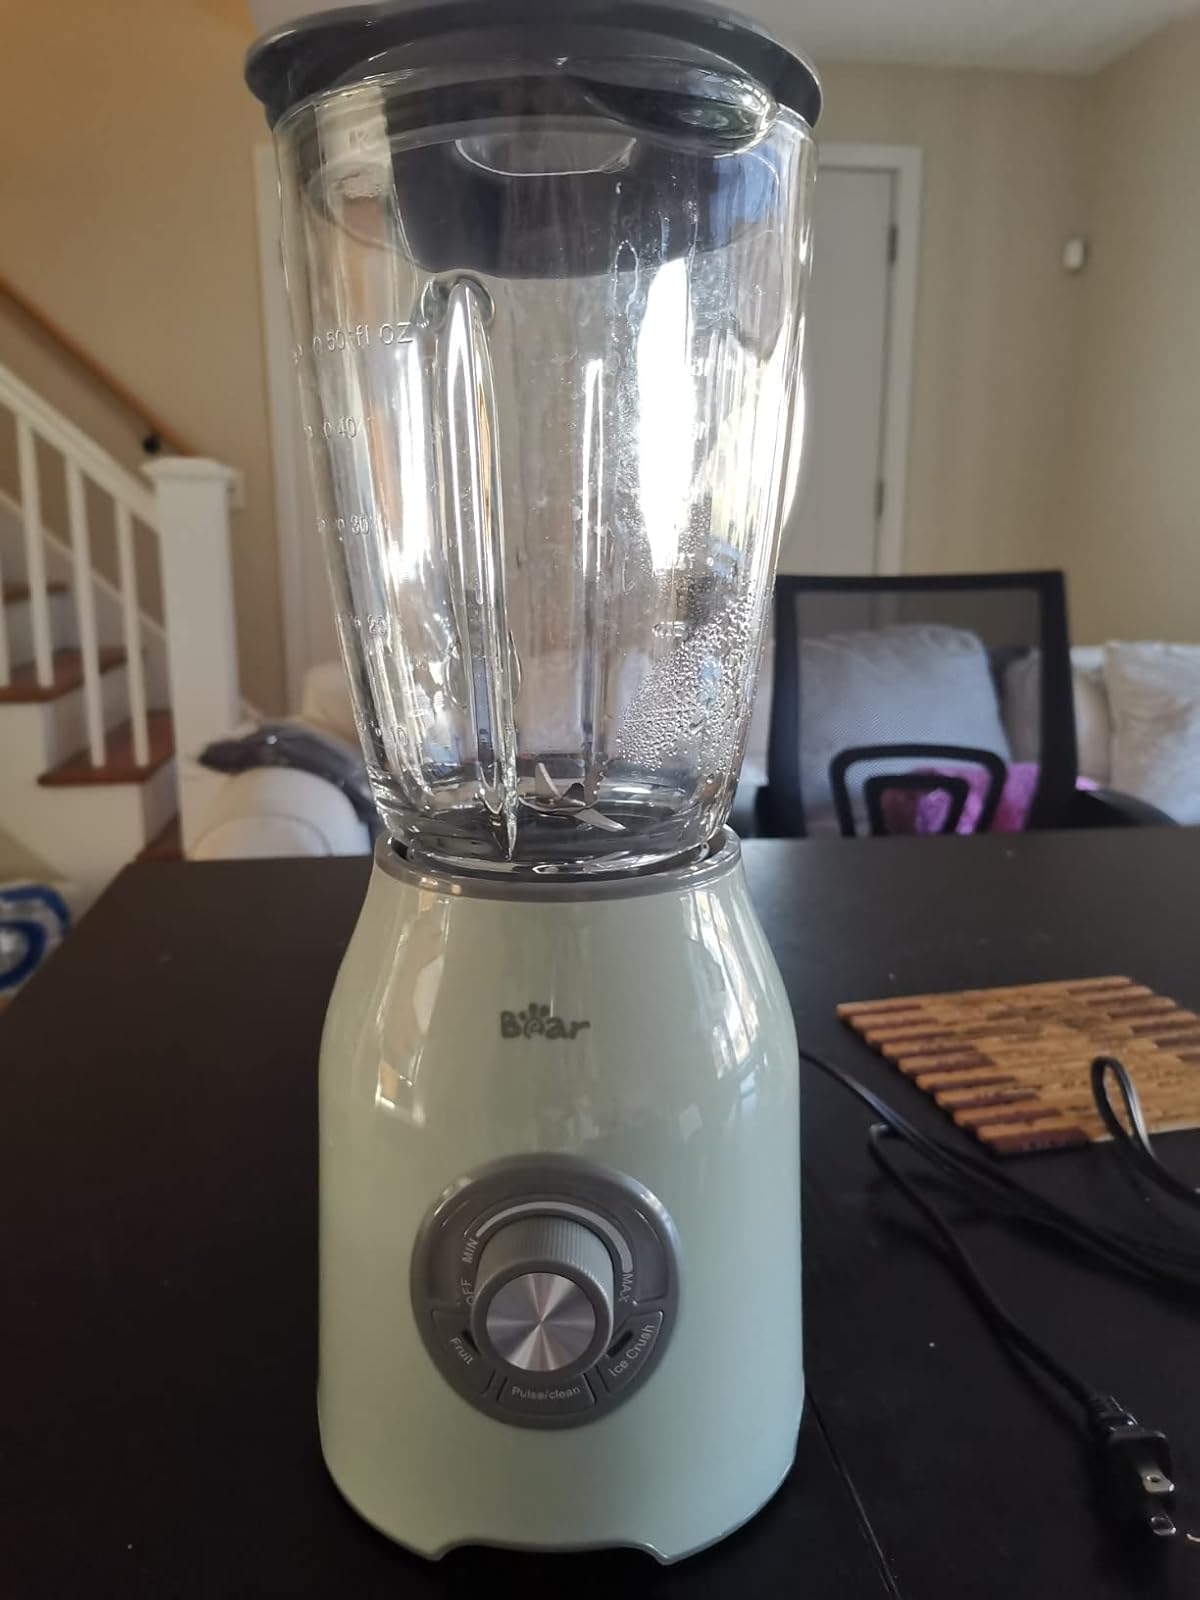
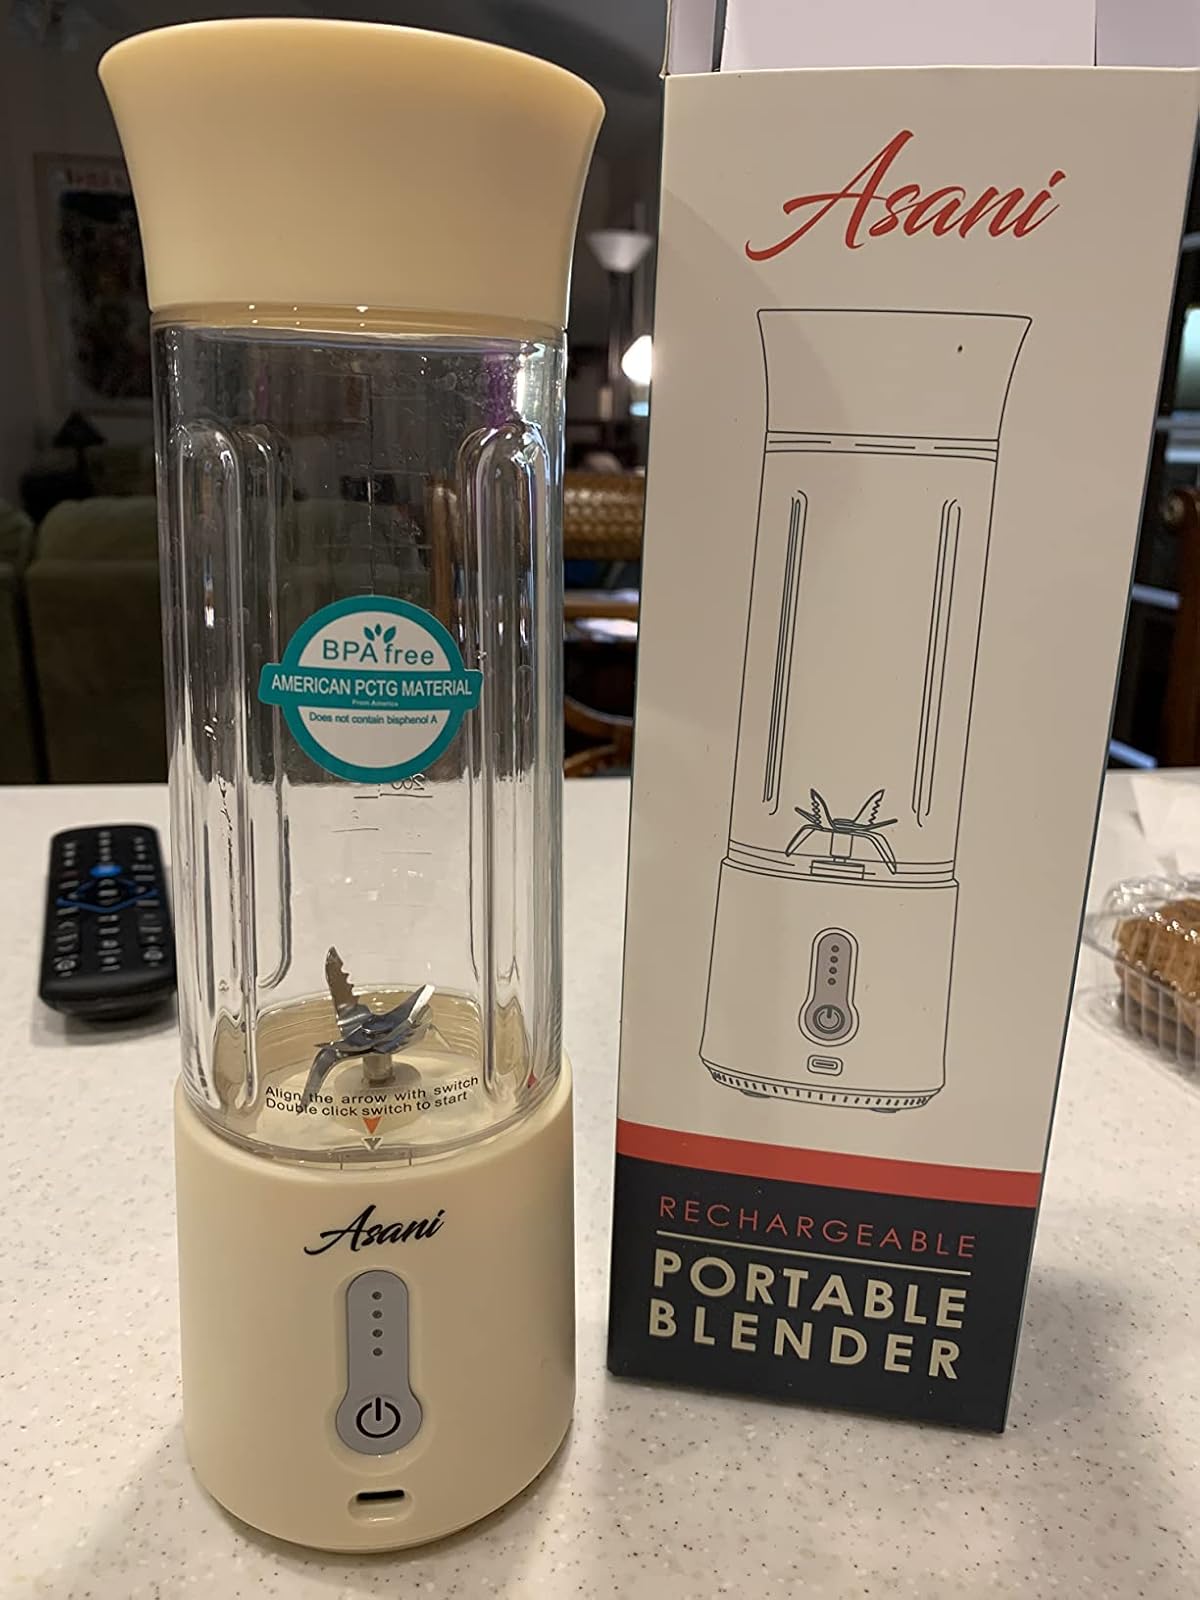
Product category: items_blender
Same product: no